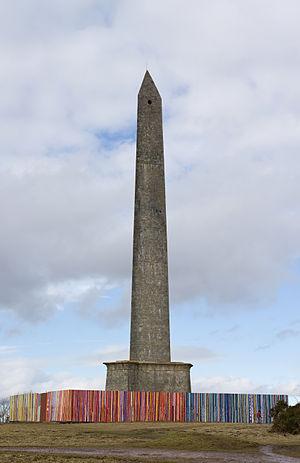
Le Wellington Monument est un obélisque situé près de la ville de Wellington, dans les Blackdown Hills, en Angleterre.